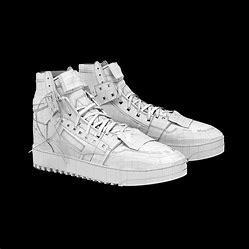
Brand: Off-White
Model: Court 3